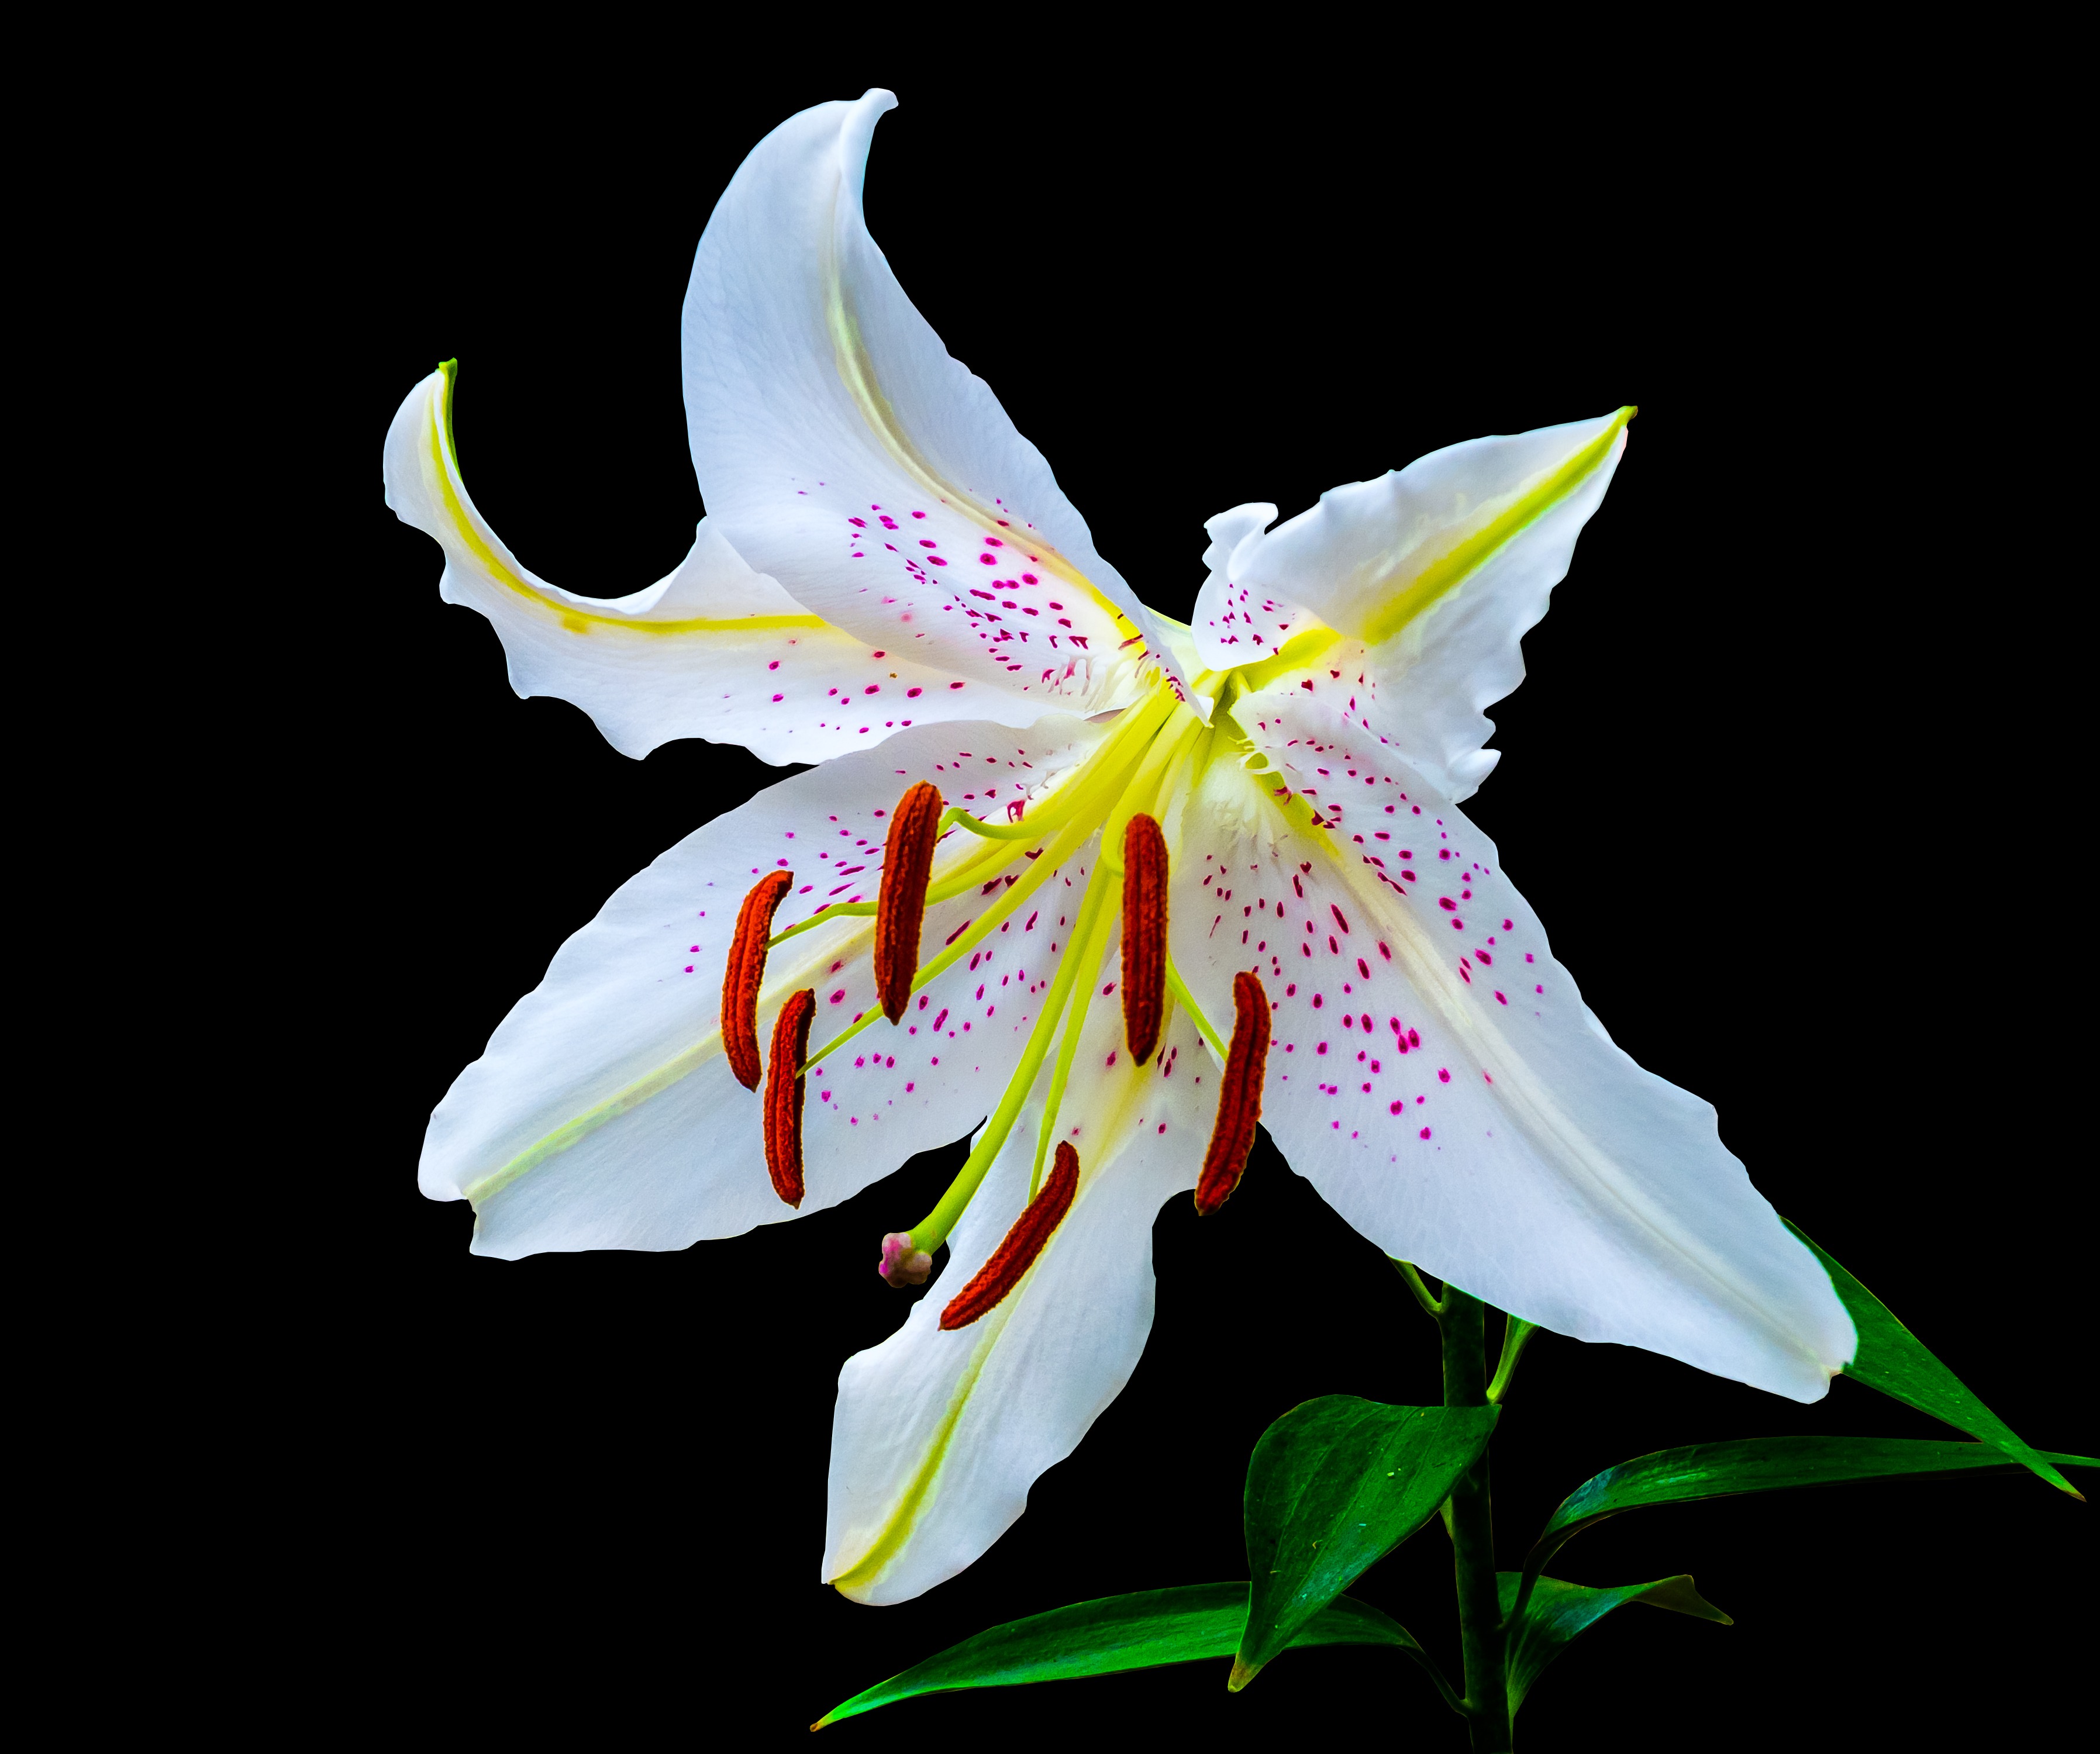
blossom, plant, white, flower, bloom, isolated, flora, lily, blossomed, flowering plant, purple dots, land plant